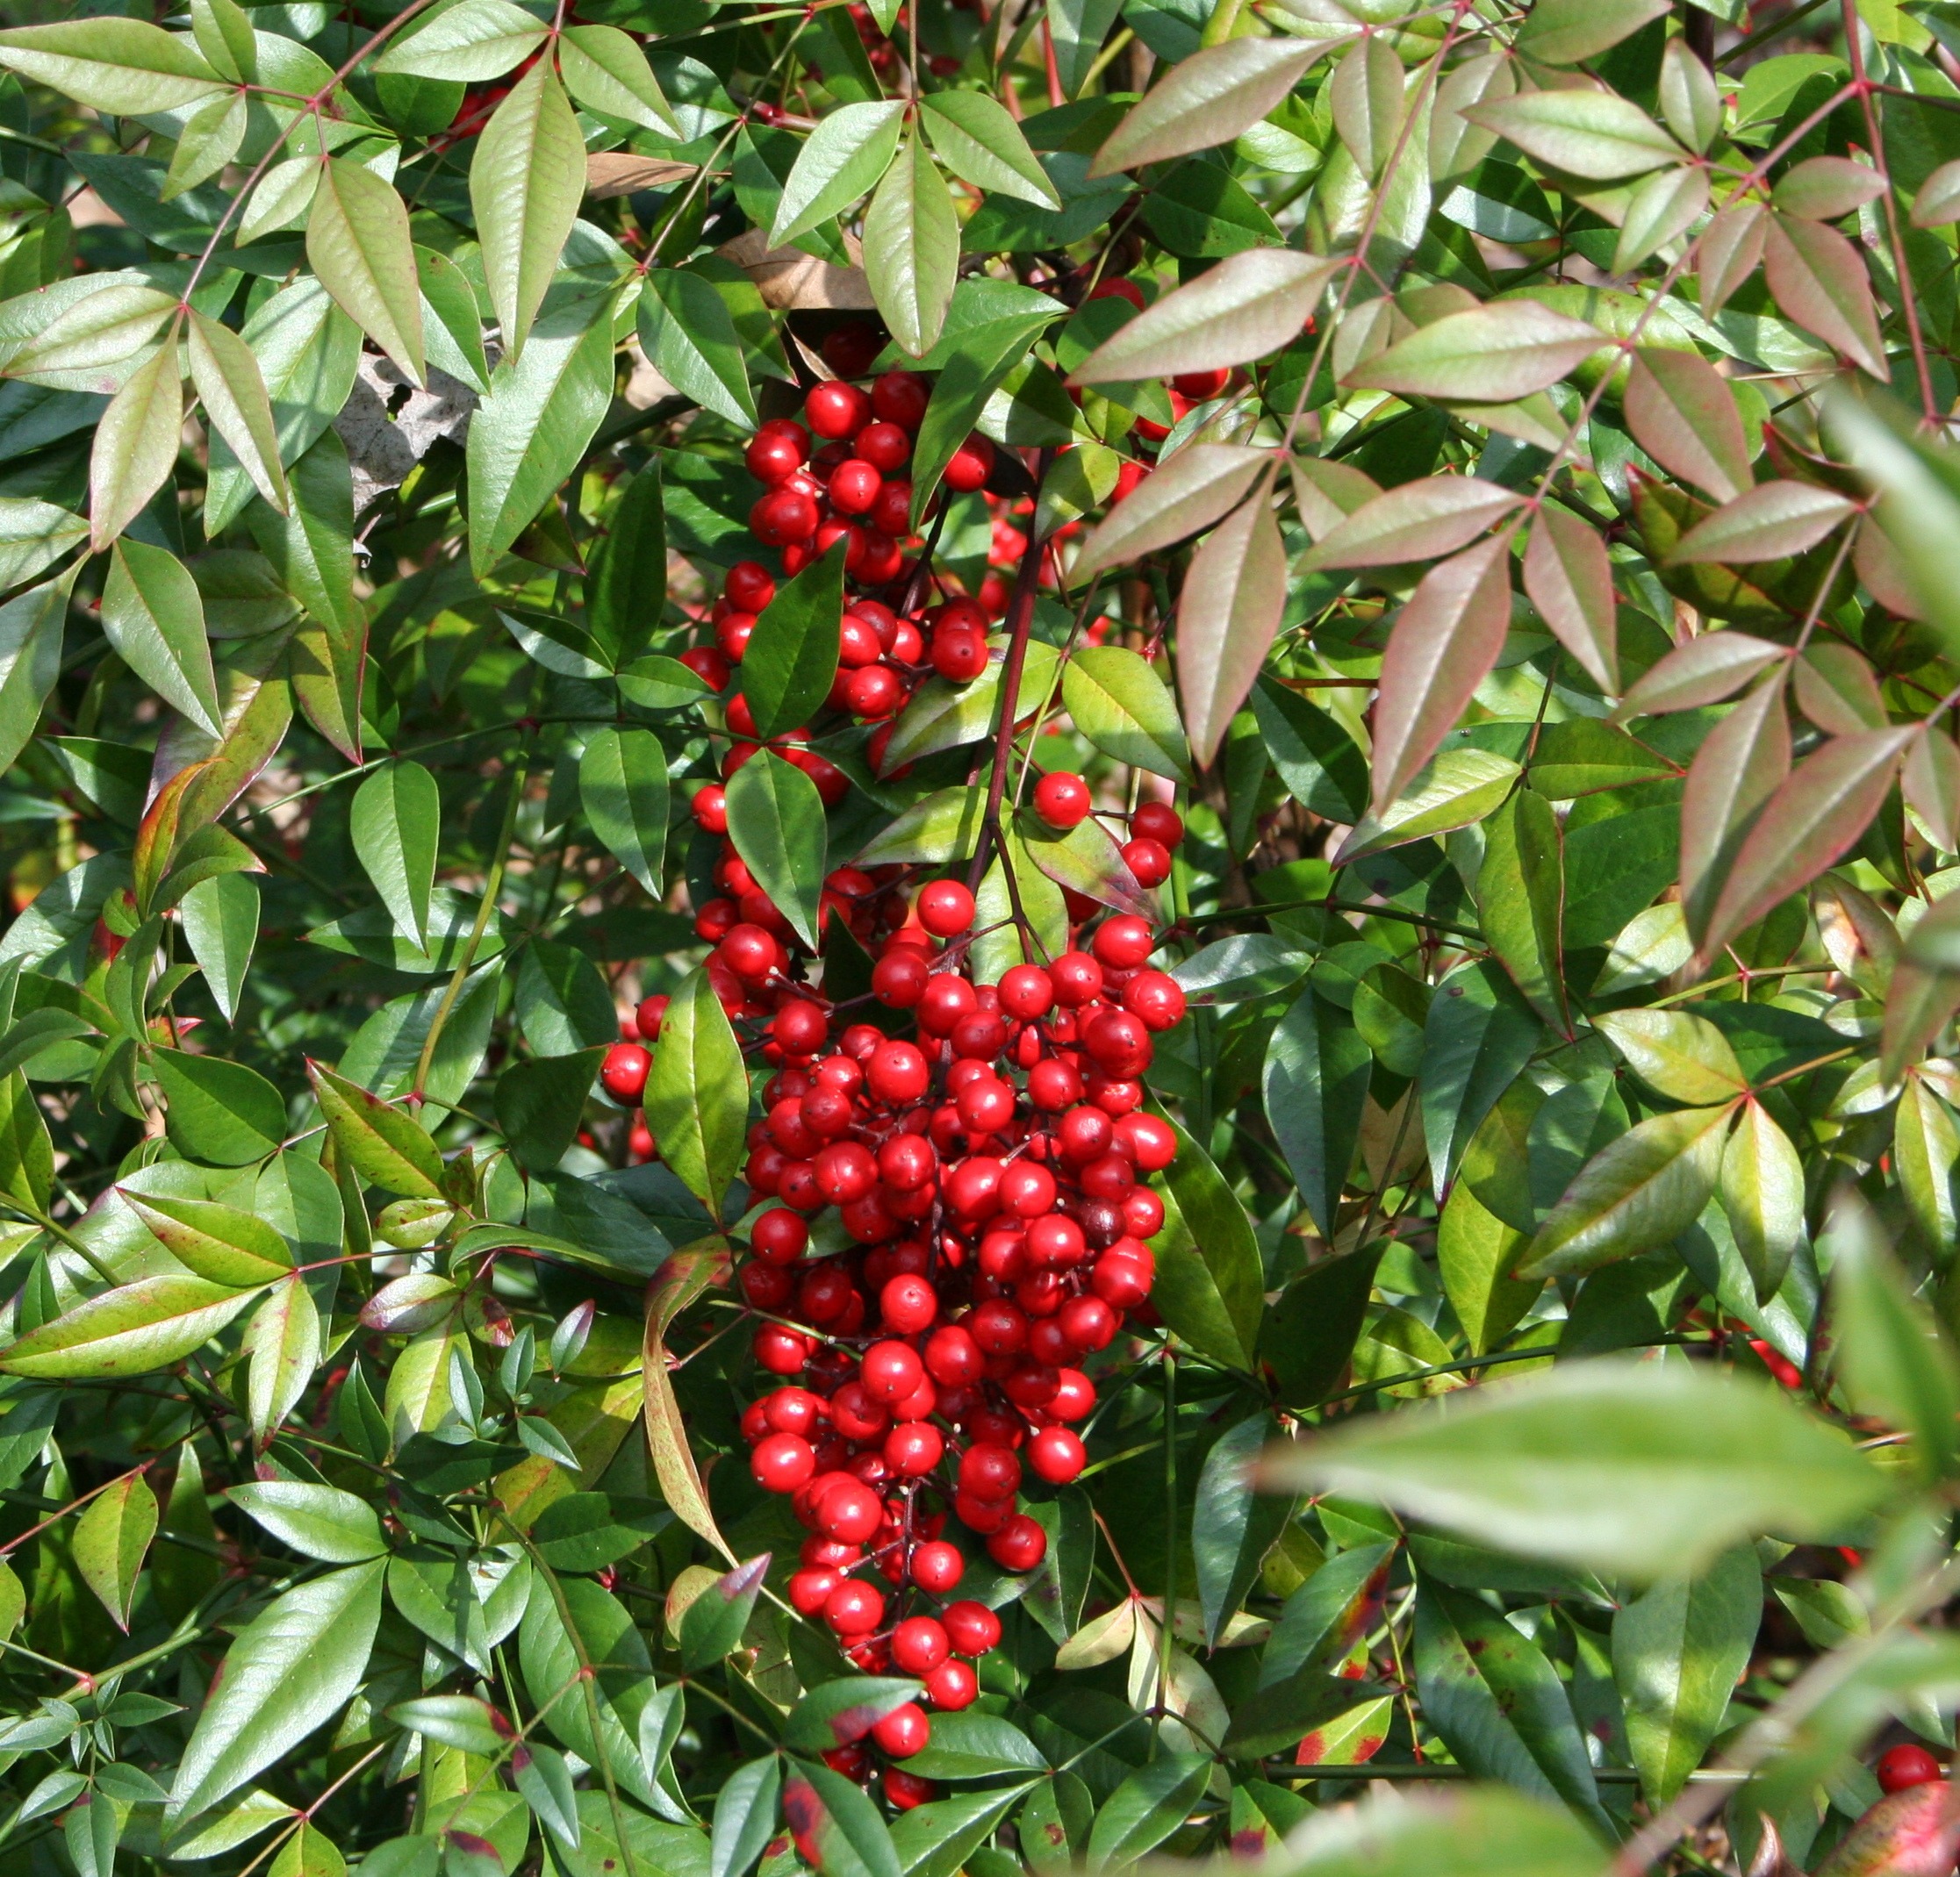
nature, plant, fruit, flower, food, red, produce, evergreen, leaves, holly, berries, shrub, ornamental, nandina, flowering plant, acerola, malpighia, lingonberry, woody plant, land plant, schisandra, pistacia lentiscus, elaeagnus multiflora